Île Boulay

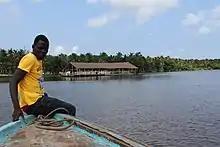
Boulay Island

Île Boulay is an island in the Ébrié Lagoon in Ivory Coast. This island is relatively unpopulated (a bit over 10,000 people) and remains in an undeveloped state, considering its proximity to the urban areas of Abidjan. Île Boulay is only 15 minutes from downtown Abidjan by boat. It contains vacation cottages for some of the richer residents of the city. Water skiing is a popular activity offshore.